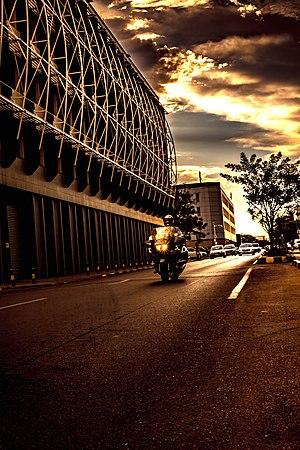
L'économie du Botswana pourrait facilement passer, sur le papier, pour un modèle de réussite économique sur le continent africain : bâtissant son avenir sur une administration démocratique, stable, compétente et peu corrompue, une gestion prudente et, bien sûr, un sous-sol riche en diamants et minéraux, ce pays enclavé, dont seules 5 % des terres conviennent à l'agriculture et qui lors de son indépendance en 1966 était l'un des 25 plus pauvres du monde, se classe désormais parmi les plus prospères du continent. De fait, il s'agit du seul pays au monde qui a pu lors de la période 1970-2000 afficher une croissance annuelle moyenne de près de 9 %.